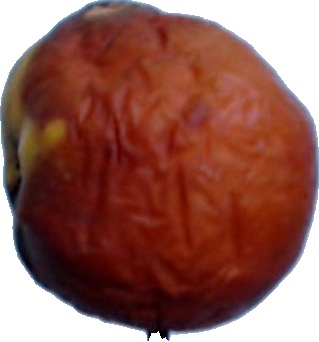
Label: apple_rotten_1